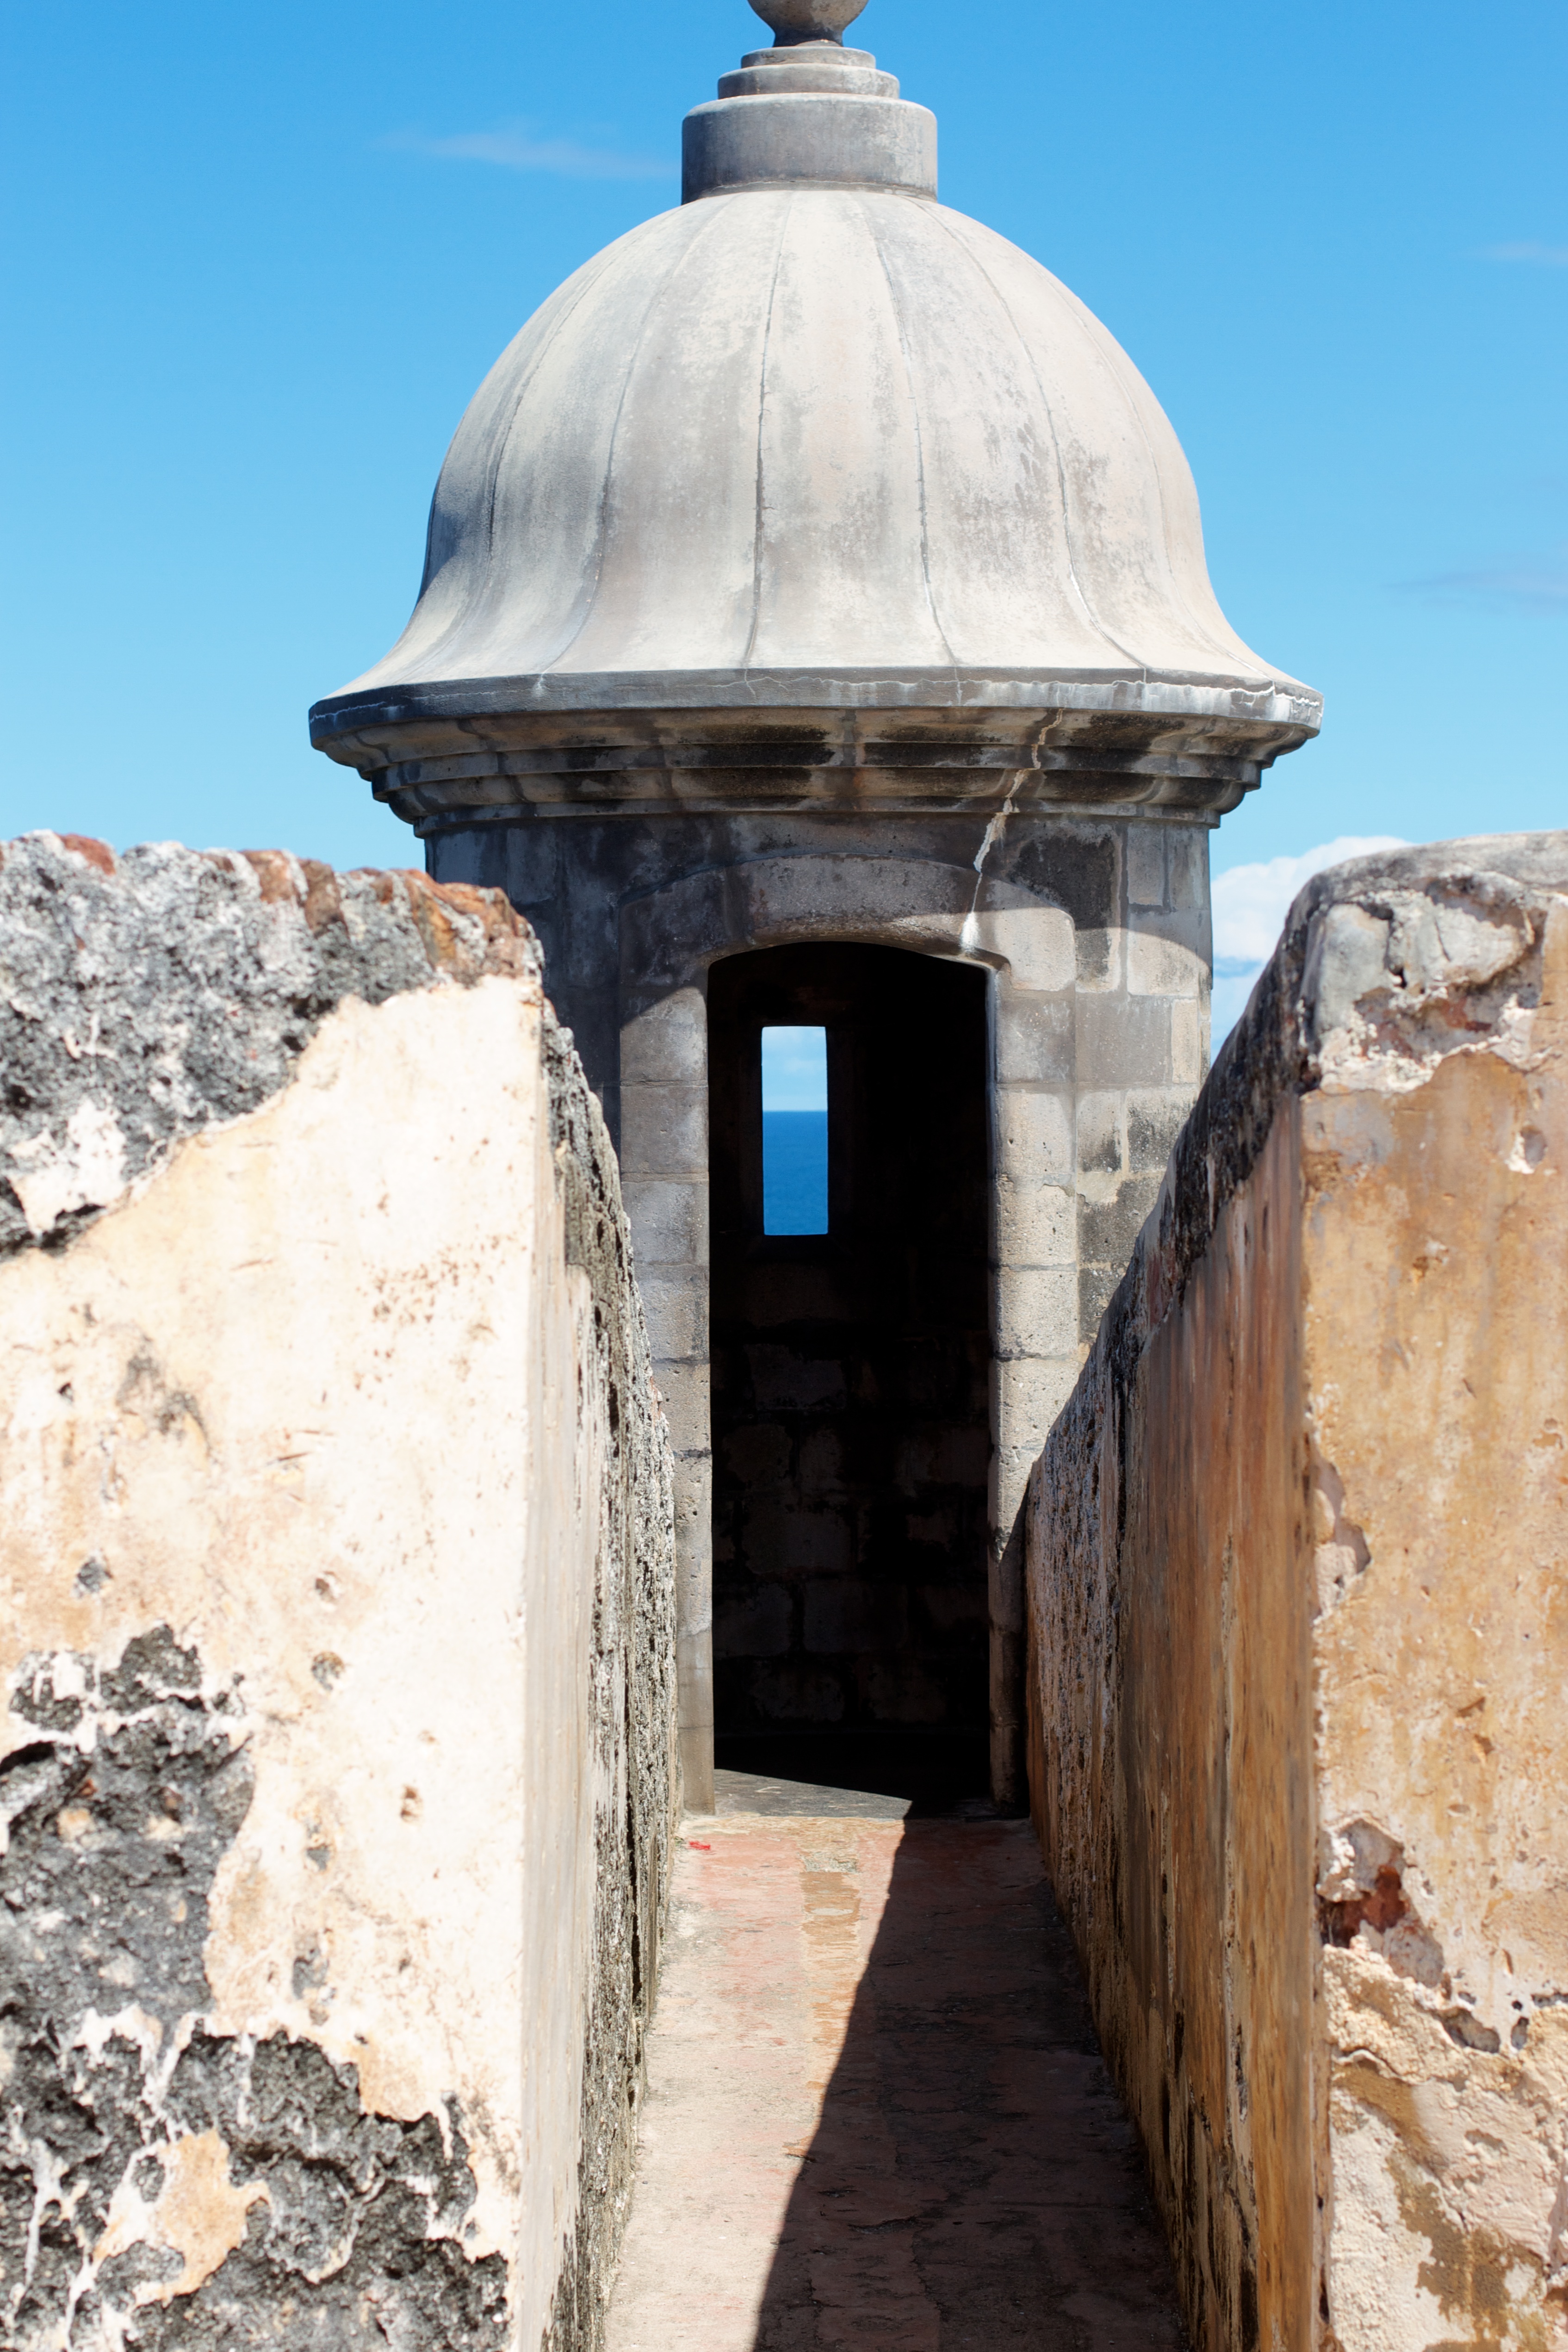
rock, architecture, tower, fortification, temple, ruins, monastery, ancient history